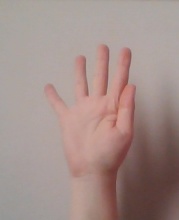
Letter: sheen